MTV

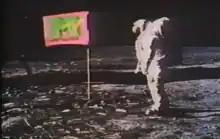
The first images shown on MTV were a montage of the Apollo 11 moon landing.

As MTV expanded, music videos and VJ-guided programming were no longer the centerpiece of its programming. The channel's programming has covered a wide variety of genres and formats aimed at adolescents and young adults. In addition to its original programming, MTV has also aired original and syndicated programs from Paramount-owned siblings and third-party networks.